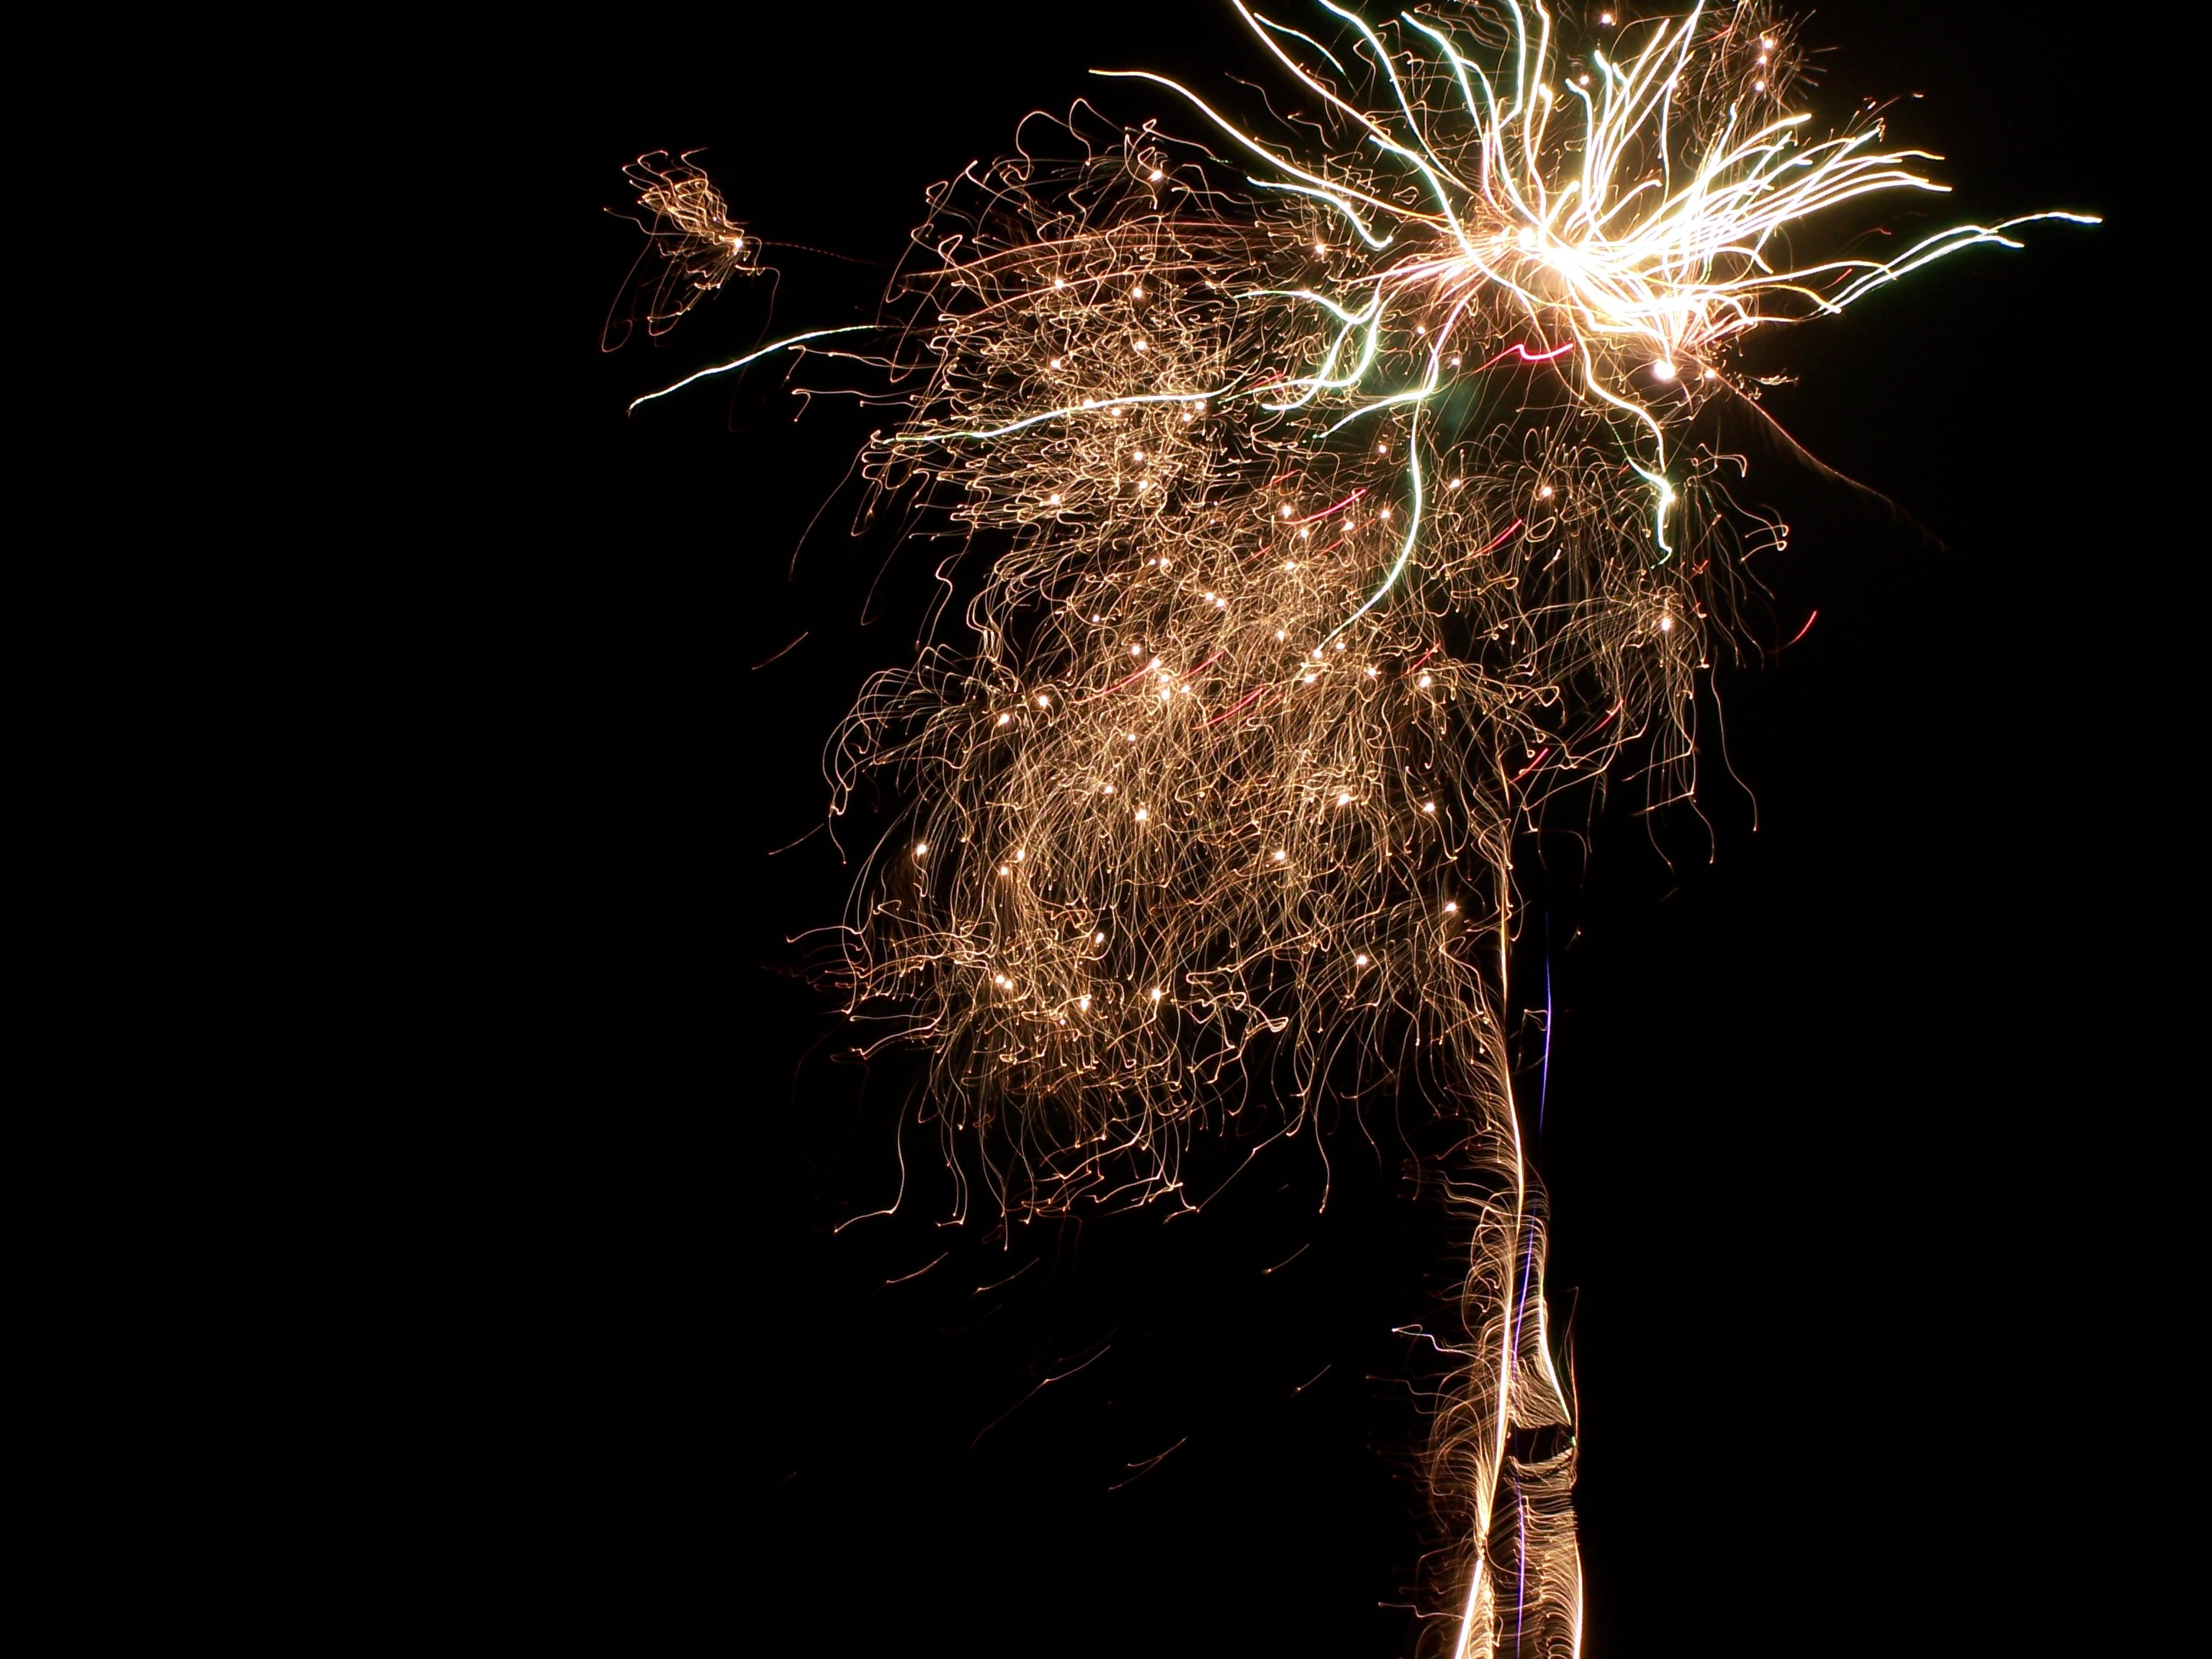
light, night, flower, dark, recreation, sparkler, firework, darkness, bonfire, celebrate, thanksgiving, fireworks, event, outdoor recreation